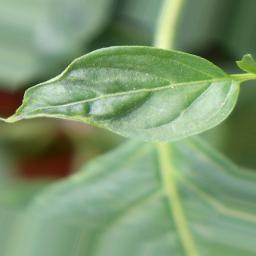
Label: mites_and_trips